Anito

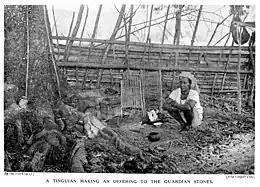
A 1922 photograph of an Itneg shaman making an offering to an "apdel", a guardian "anito" of her village. "Apdel" are believed to reside in the water-worn stones known as "pinaing".

"Taotao" were usually austere roughly-carved figures made from wood, stone, or ivory. Some "taoatao" encountered by the Spanish were made from precious metals or ornamented with gold and jewelry, but these were very rare. "Taotao" were almost always depicted in the squatting position with the arms crossed over the knees, which is reminiscent of the fetal position, the everyday conversing posture, and the position bodies are arranged during death among Ancient Filipinos. Some figures, however, are depicted standing or doing everyday activities like dancing, pounding rice, or nursing infants.